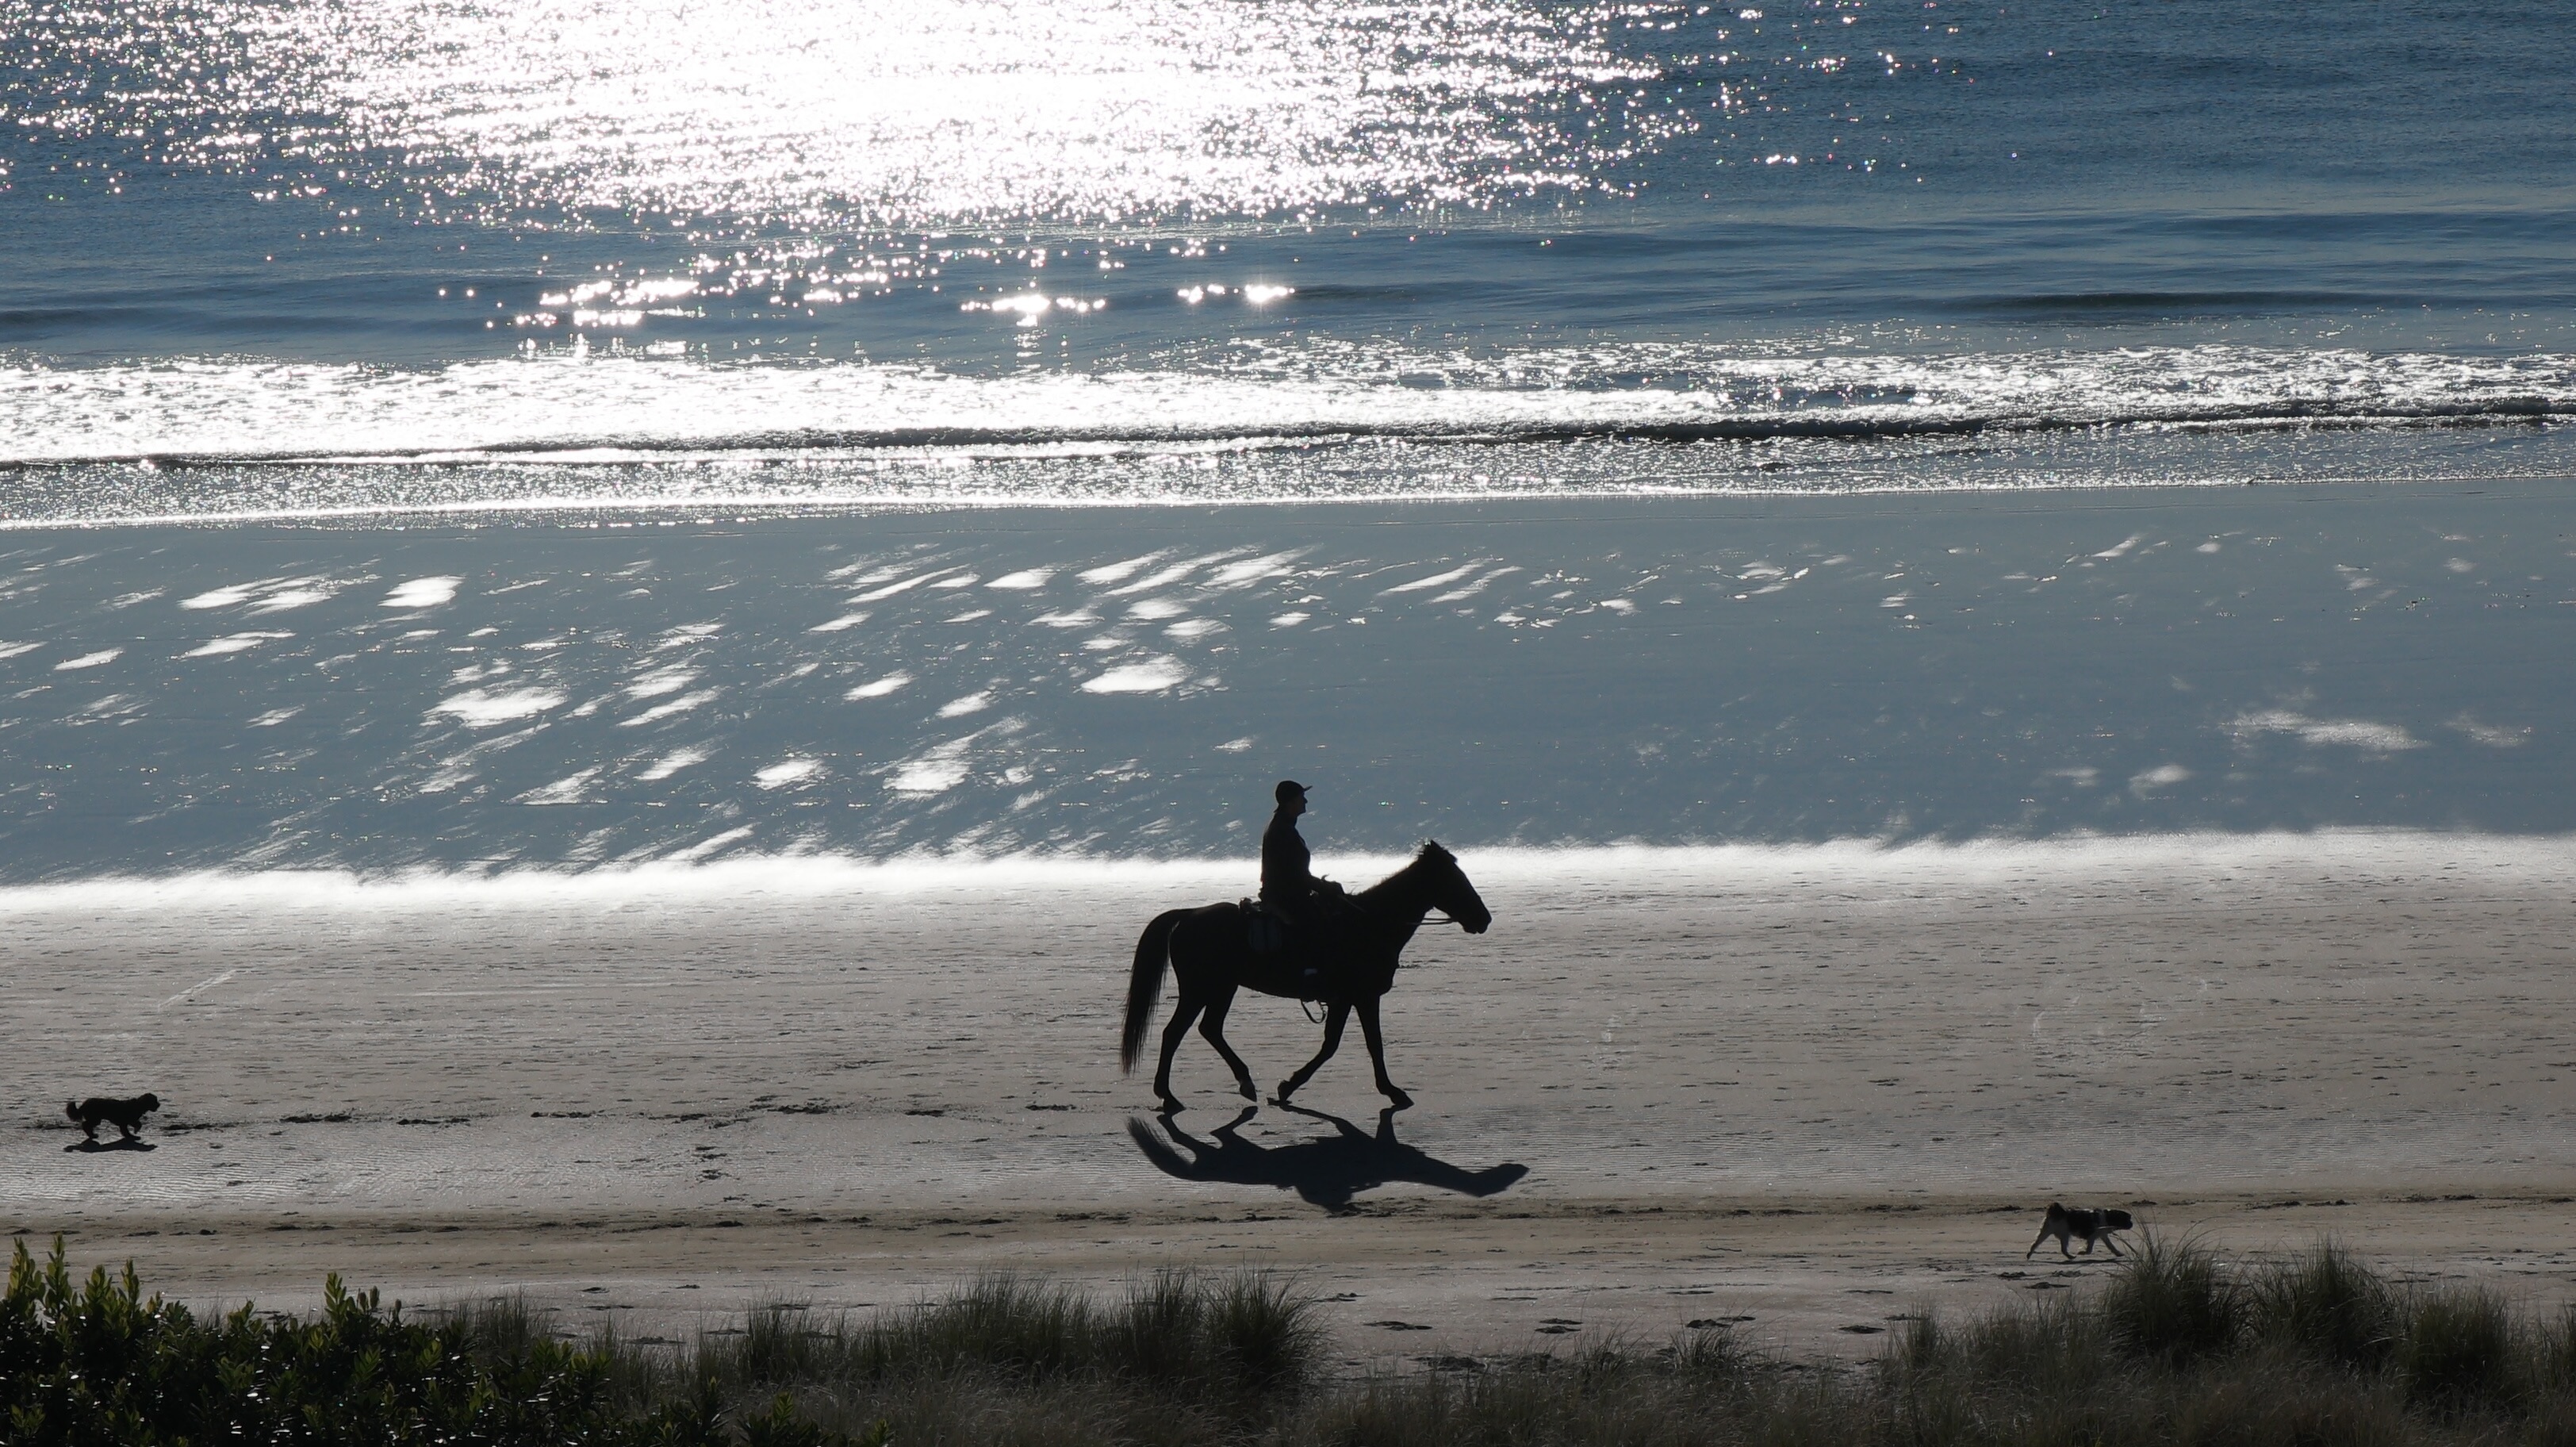
beach, sea, coast, sand, ocean, horizon, shore, wave, wind, surfing, horse, body of water, dogs, sports, new zealand, mount maunganui, wind wave